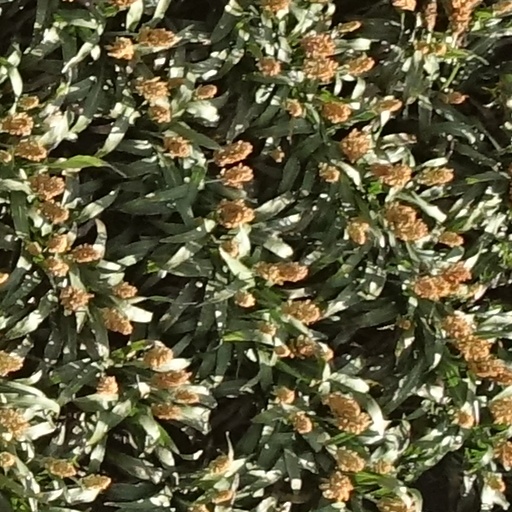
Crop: sorghum